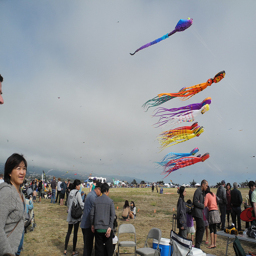
A group of people flying kites in  a field.
A crowd of people flying colorful kites on a sandy beach.
Crowds of people are at the beach with squid and octopus wind streamers above.
A group of people flying kites together.
Many people flying kites on a cloudy day.